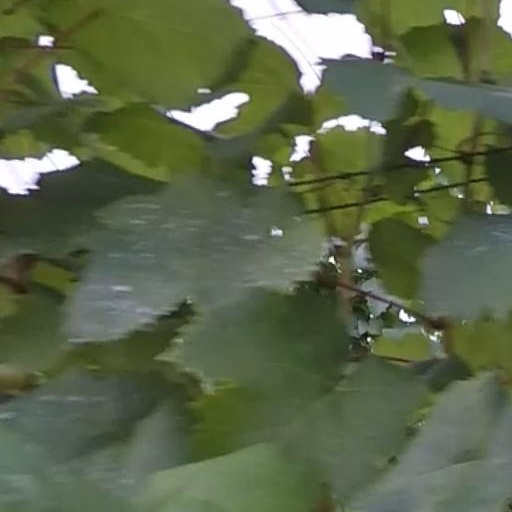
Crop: grape